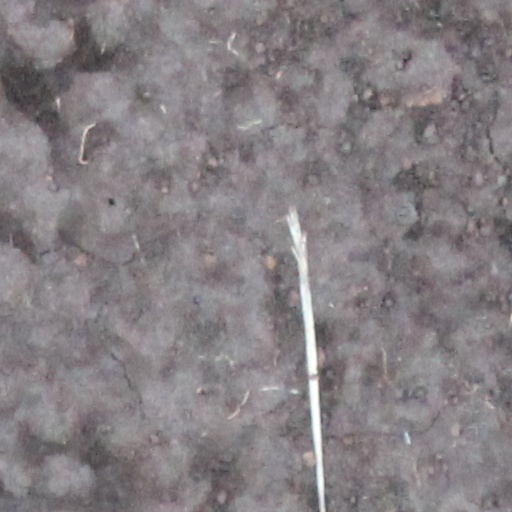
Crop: wheat